Pete Beale

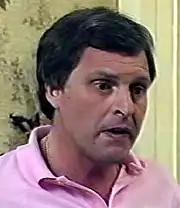
Pete Beale as he appeared in 1985.

Author Hilary Kingsley has described Pete as "rough and ready [...] Rough with his tongue and his fists, and ready to jump into an argument whether he knows anything about it or not. Act first, think later, if at all, is Pete's attitude." She implied that he was unintelligent suggesting that he would not get into Mensa and that he seems "thick as a brick". It has been suggested by writer Dorothy Hobson that the character of Pete was a portrayal of a typical East End male, "macho and mouthy". Author Christine Geraghty has suggested that Pete was seemingly intolerant of difference, but that his position was always undermined "by his blustering espousal of an excessively masculine position. Pete's [homophobic jokes for instance], like much else he does, are not followed through." Discussing the character's other qualities, author Kate Lock has suggested that Pete was "a simple, amiable sort of chap [who] left others to get on with the complicated things in life." Lock added that complications were beyond Pete's grasp and that he had trouble articulating emotions. Meanwhile, author Rupert Smith has classified Pete as a "soft touch" character. He added that Pete started off as "a cheery chappy" but became "hard to like", using his failure to support his wife Kathy through her rape ordeal in 1988 as a reason why he lost public sympathy.